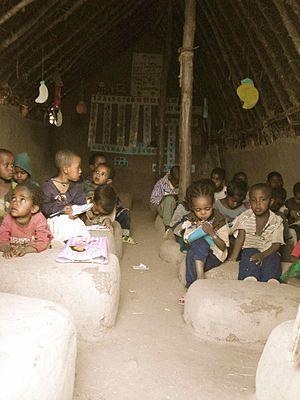
École maternelle de la communauté d'Awra Amba en Ethiopie
Awra Amba est un village et une communauté éthiopienne d'environ 400 membres, située à 74 kilomètres à l'est de Bahir Dar dans la région Amhara, au nord-ouest de la capitale Addis Abeba. Elle fut fondée en 1972 par 66 personnes menées par Zumra Nuru, pour résoudre des problèmes socio-économiques par l'entraide dans un esprit égalitaire et exempt de sexisme en rupture avec les traditions du peuple amhara.